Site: brandenburg
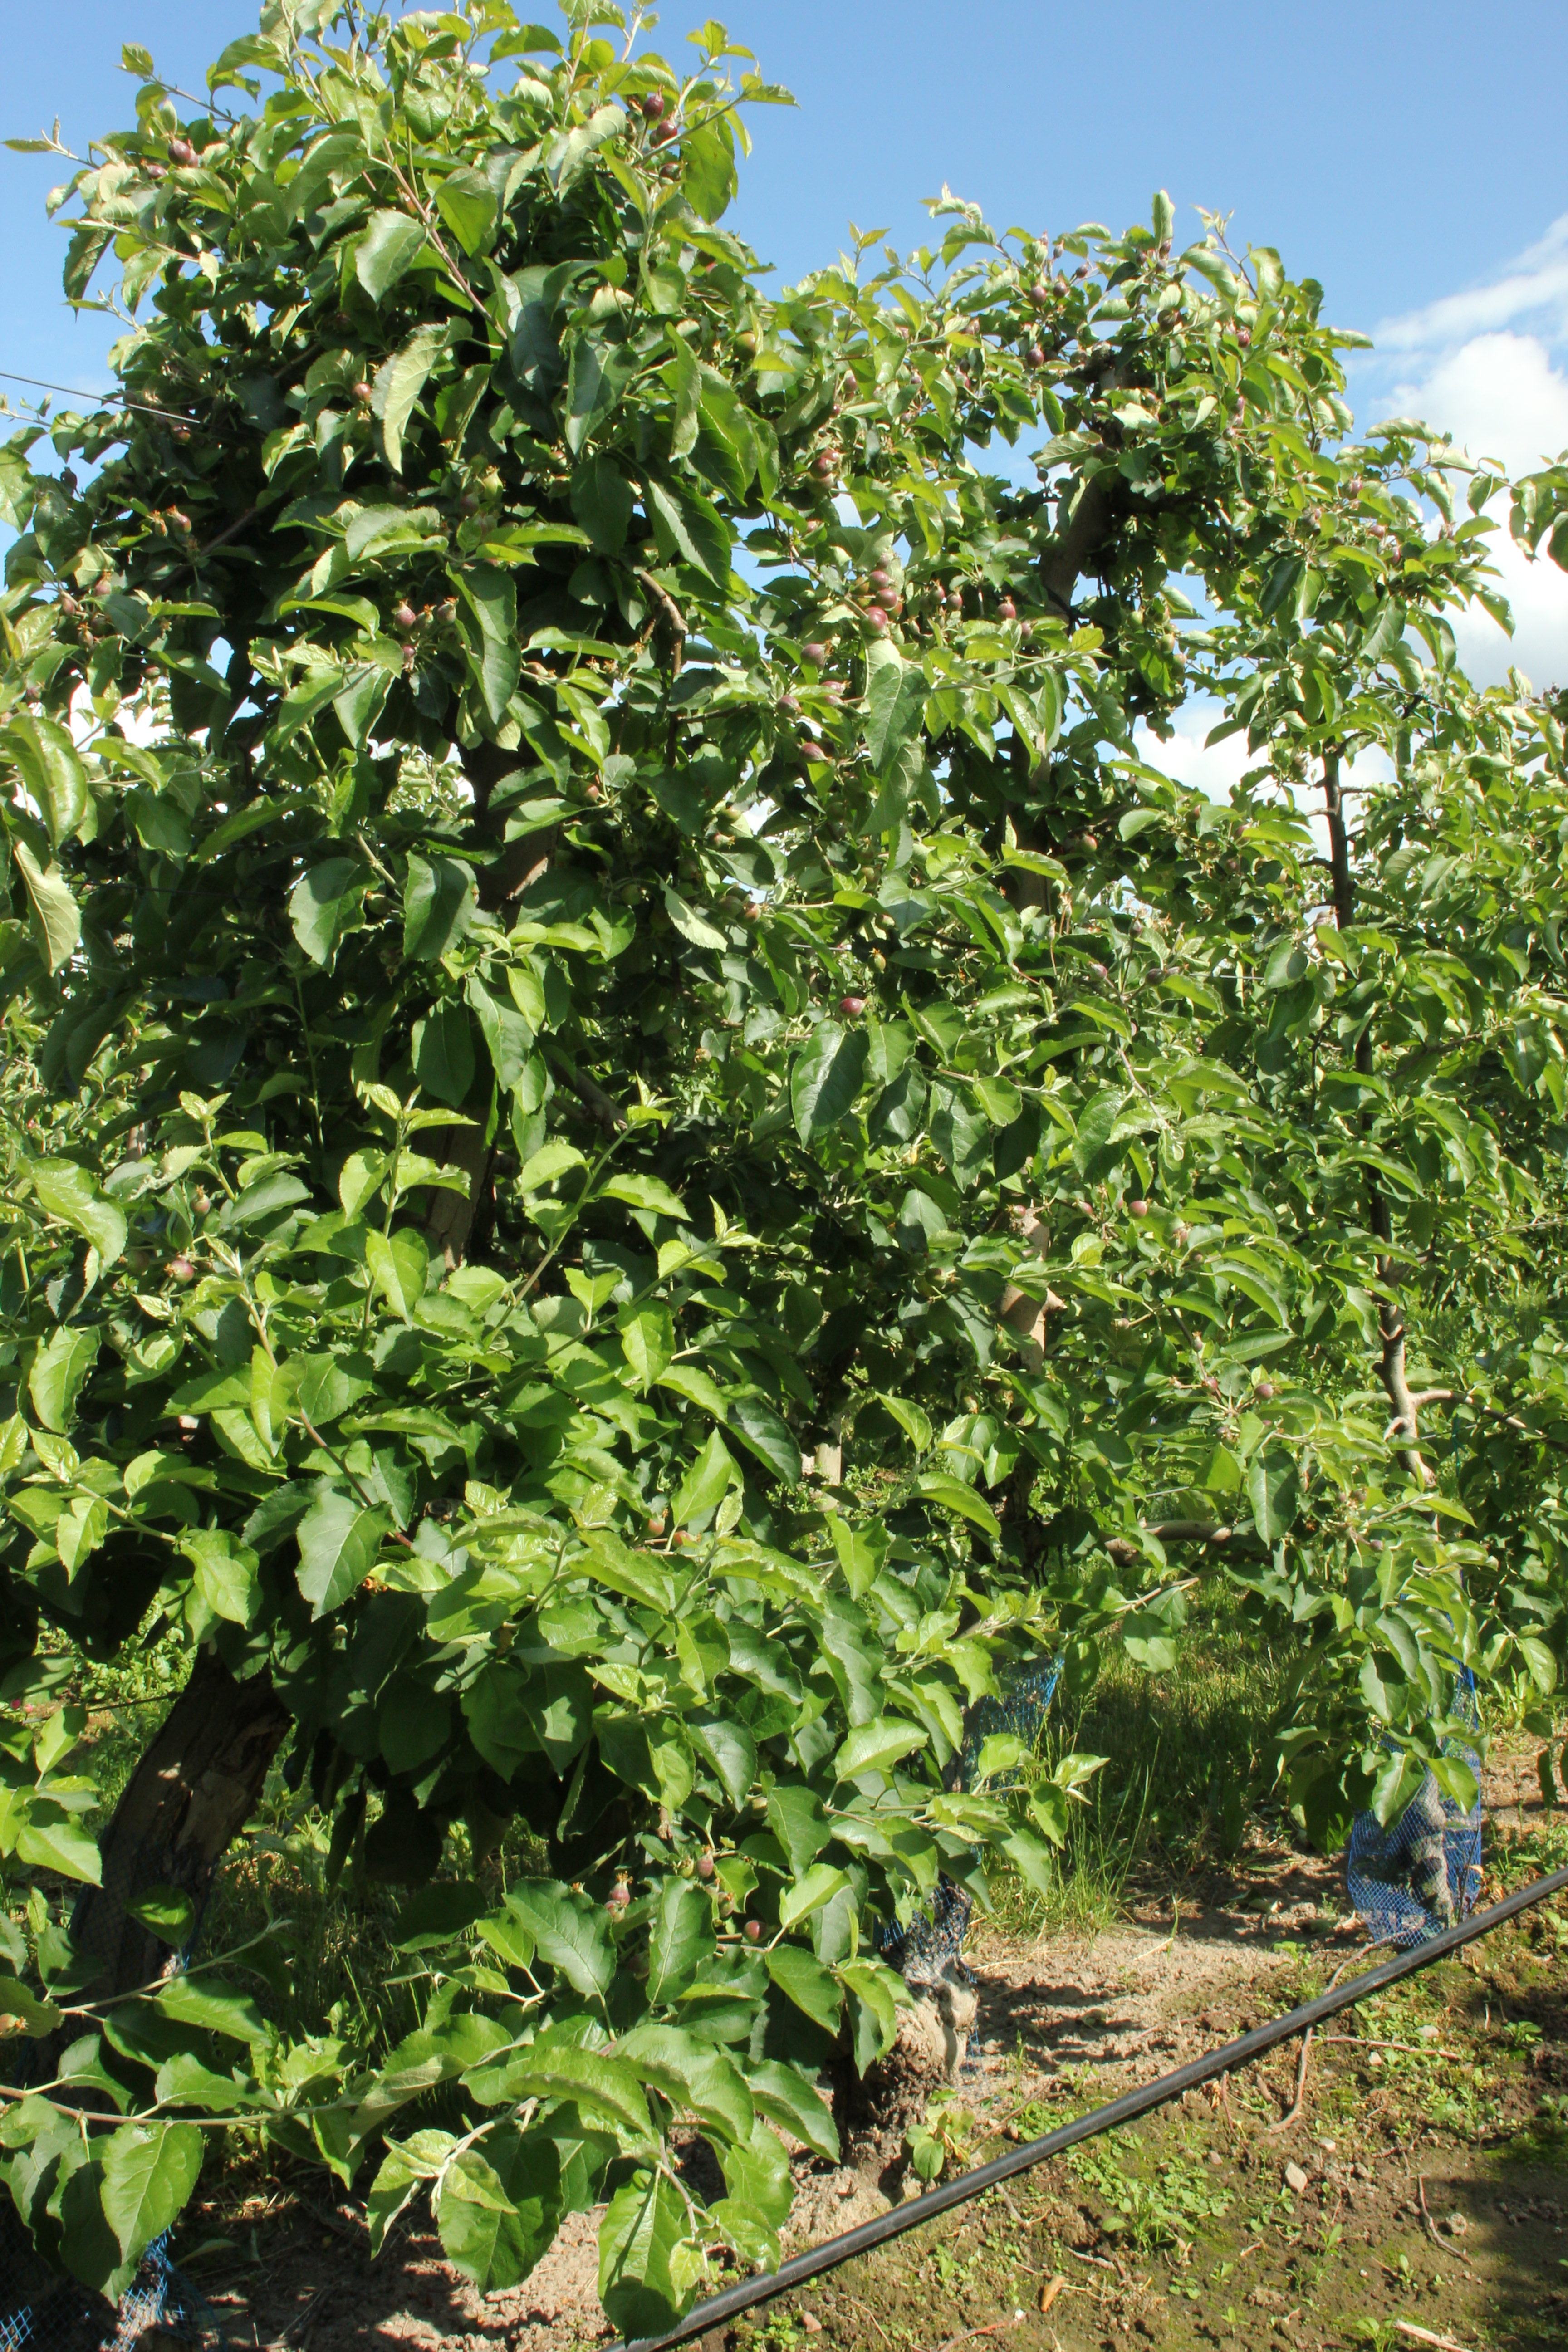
Growth stage (BBCH 72): Development of fruit